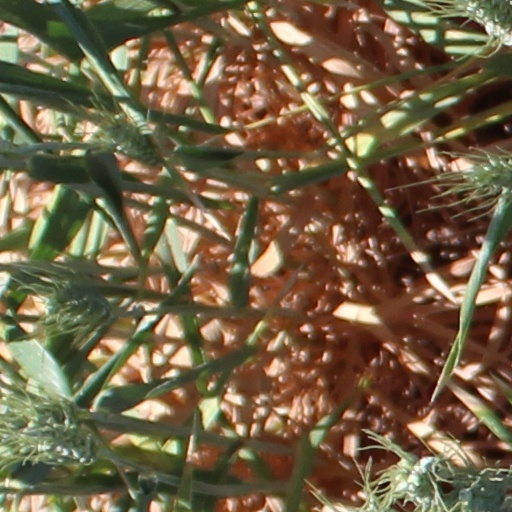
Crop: wheat